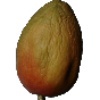
Label: Papaya 1